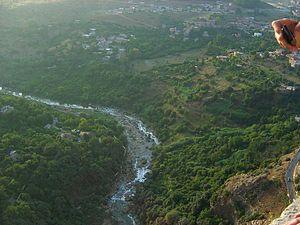
plaine du rhummel
La wilaya de Constantine est l'une des 48 wilayas d'Algérie. Elle est située à l'est du pays et donne son nom à son chef-lieu. La wilaya de Constantine est issue d'un partie de l'ancien département français de Constantine.
Le Rhummel aussi Rummel, est le plus important cours d'eau de Constantine en Algérie.